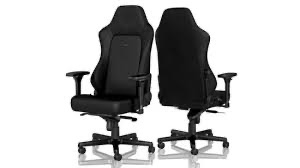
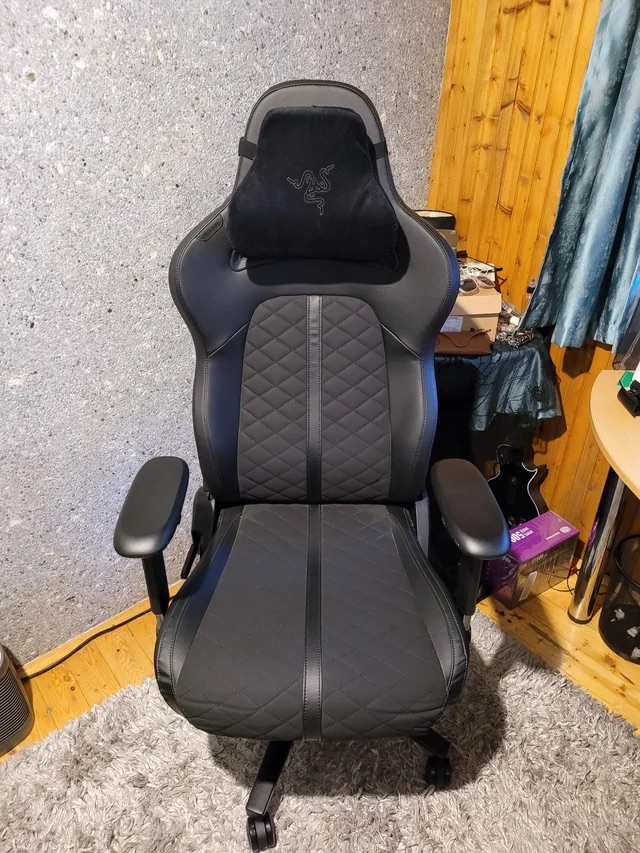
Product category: items_chair
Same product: no